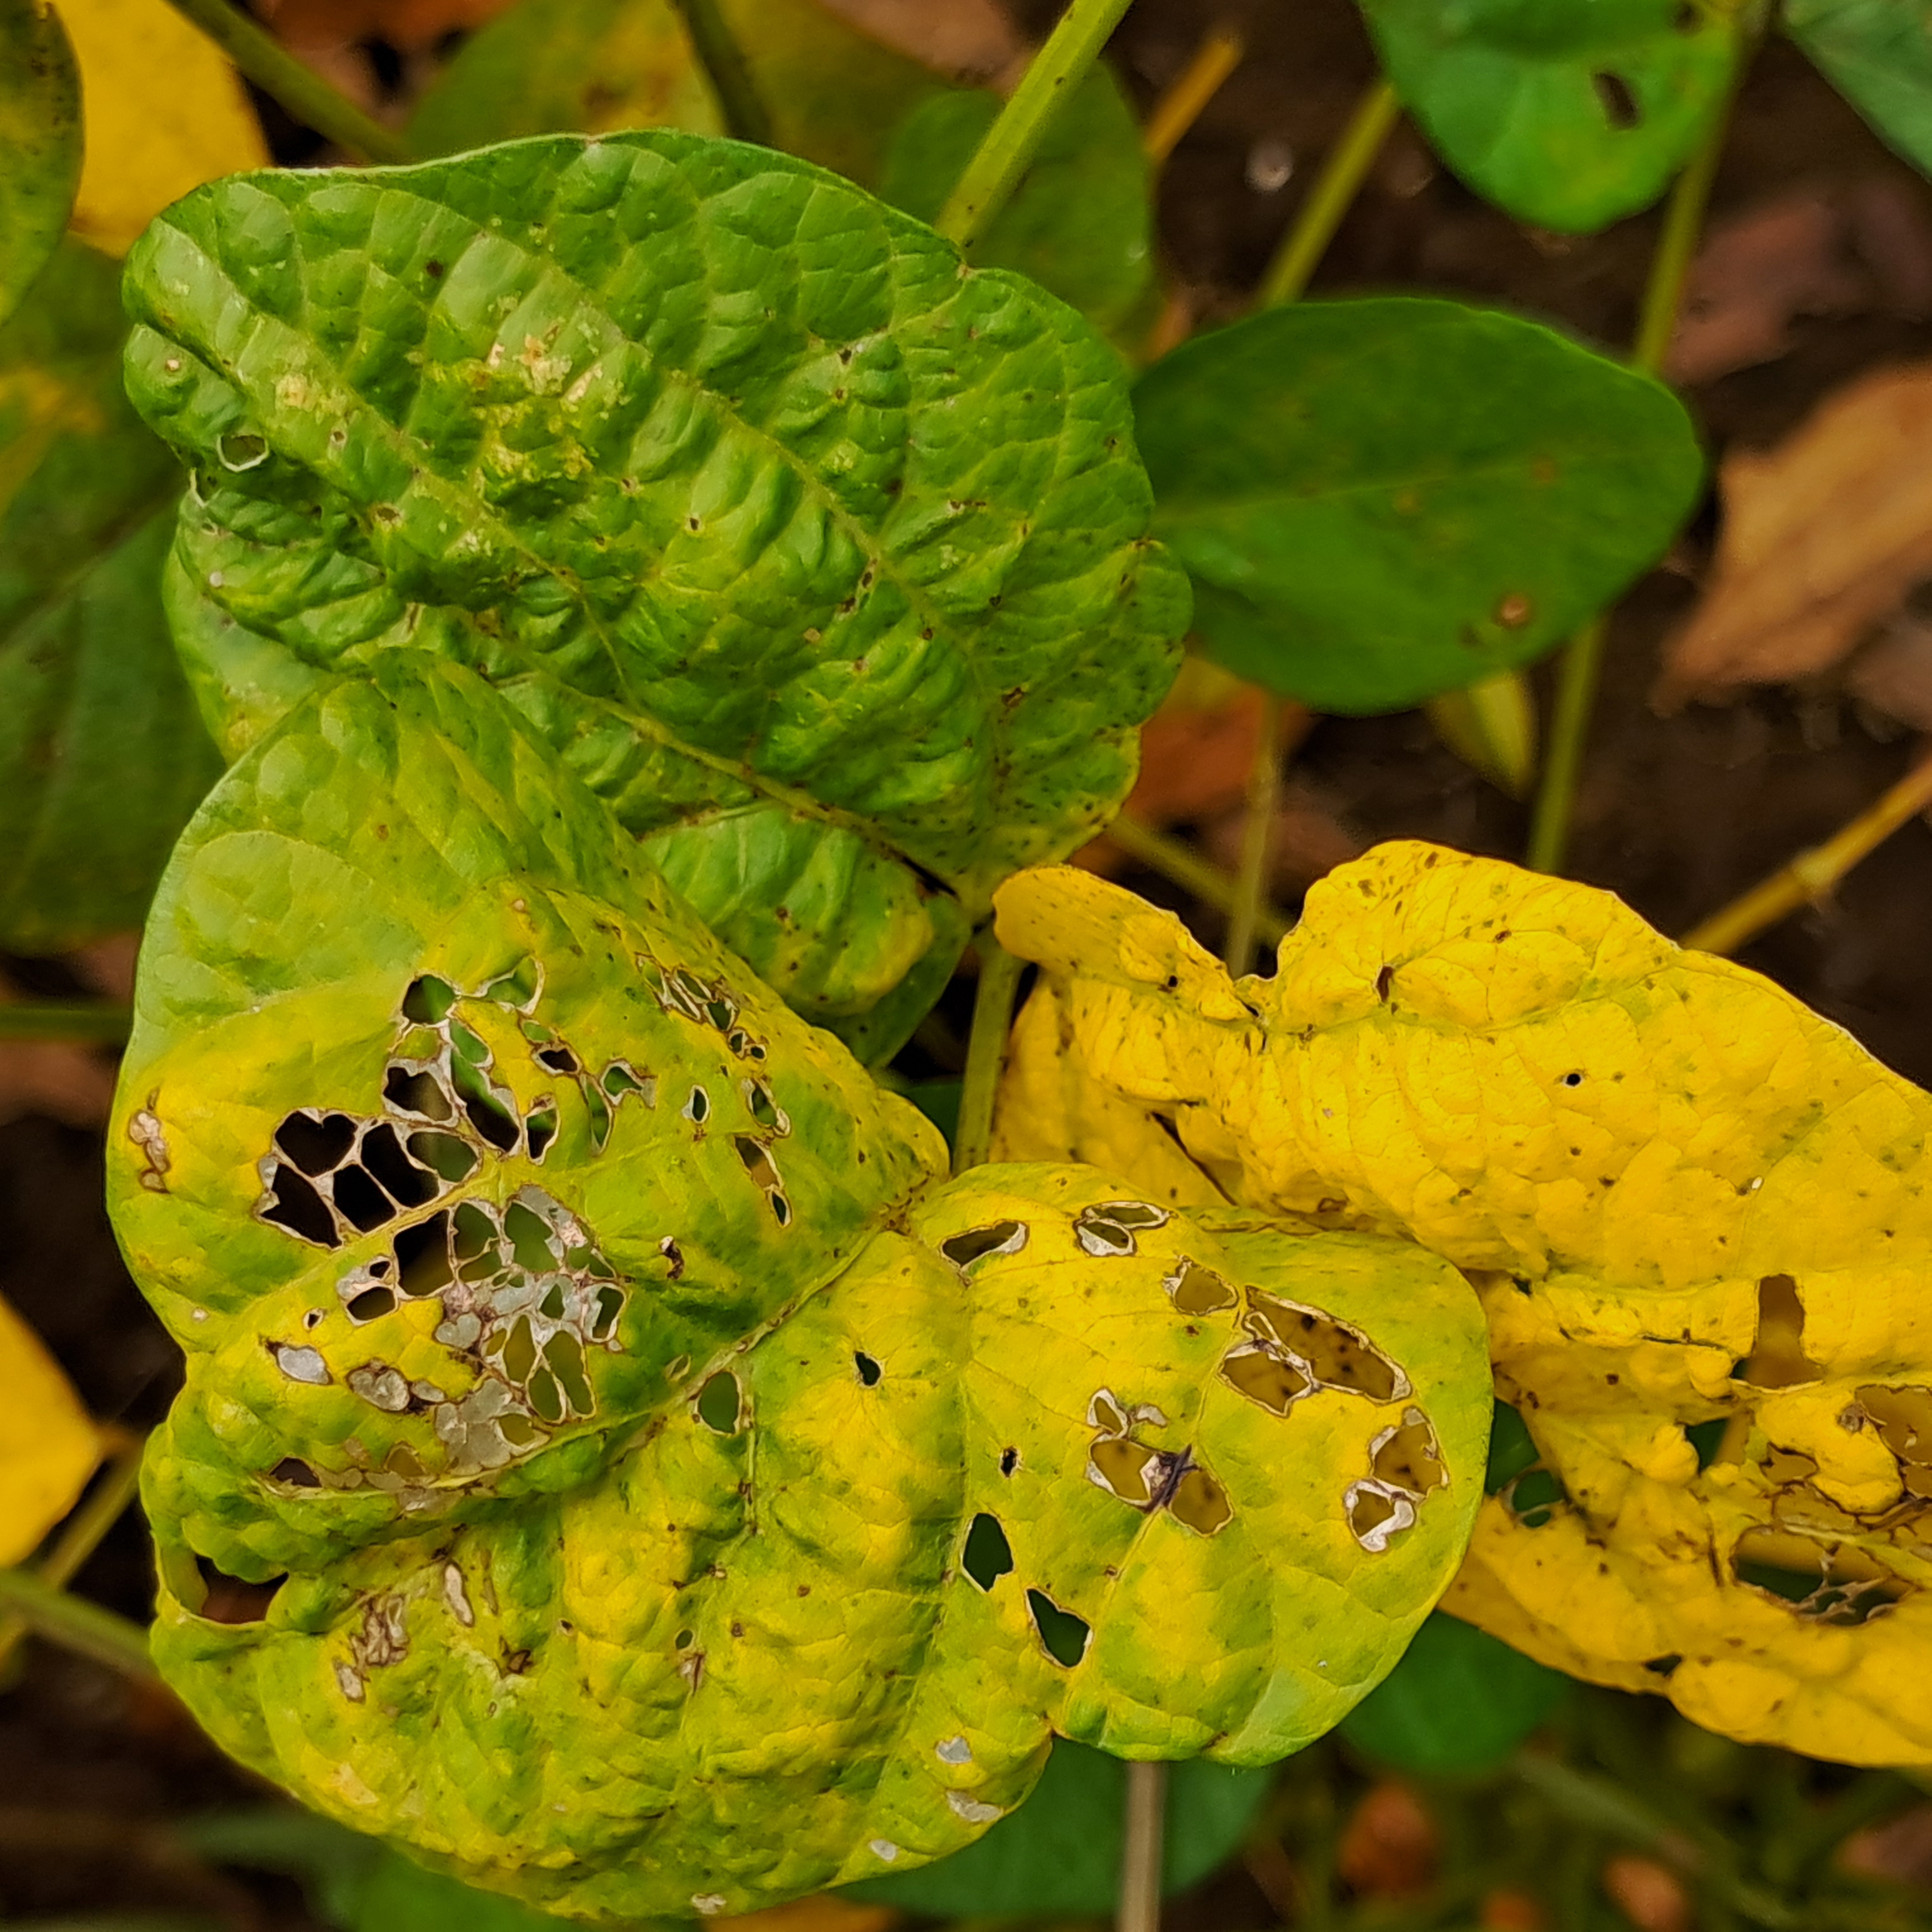
Label: Caterpillar_Semilooper_Pest